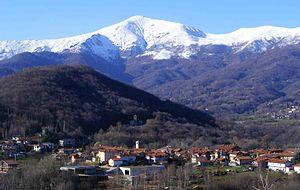
Prascorsano est une commune italienne de la ville métropolitaine de Turin dans la région Piémont en Italie.